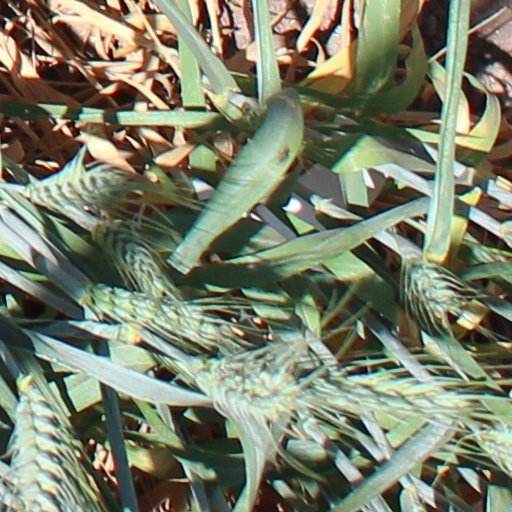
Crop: wheat